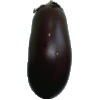
Label: Eggplant 1